Ronchini Gallery

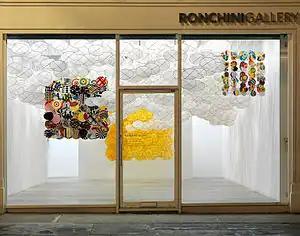
Ronchini Gallery Exterior

Ronchini Gallery is a contemporary art gallery founded by Lorenzo Ronchini in Umbria, Italy, in 1992. Artists exhibited at the gallery include: Jacob Hashimoto, Will Cotton, Conrad Marca-Relli, Berndnaut Smilde, Sean Lynch (artist), Paul Jenkins (painter), Mario Schifano, Alexander Calder, Alighiero Boetti, Rebecca Ward, and Paolo Serra. Originally heardquartered in Terni, the gallery moved to 22 Dering Street, Mayfair, London, in February 2012. The inaugural exhibition was titled "Italian Beauty", and featured works by Giulio Paolini, Domenico Bianchi and Giò Ponti. The program focuses on international contemporary art.